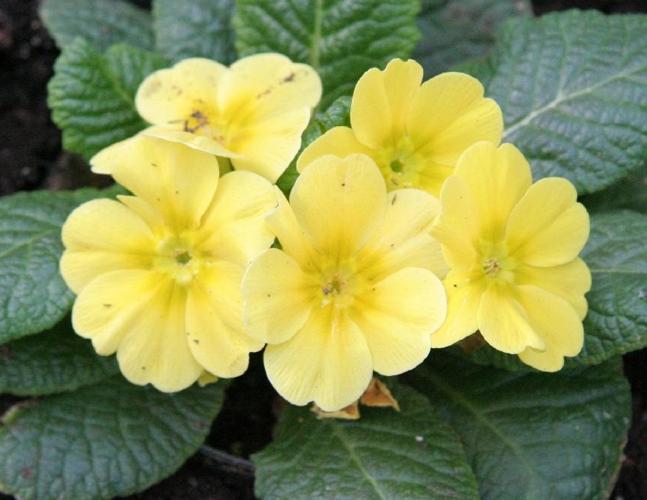
Label: primula